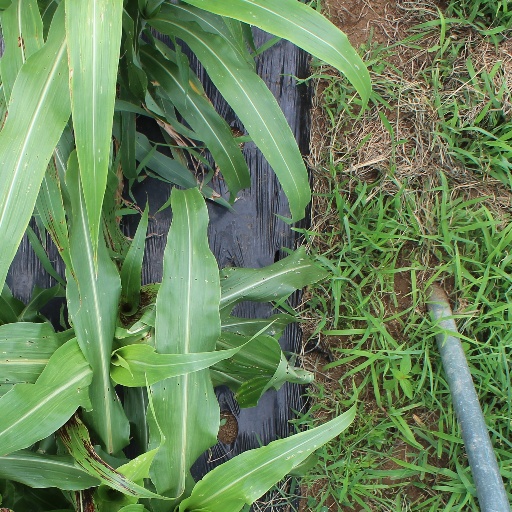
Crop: sorghum